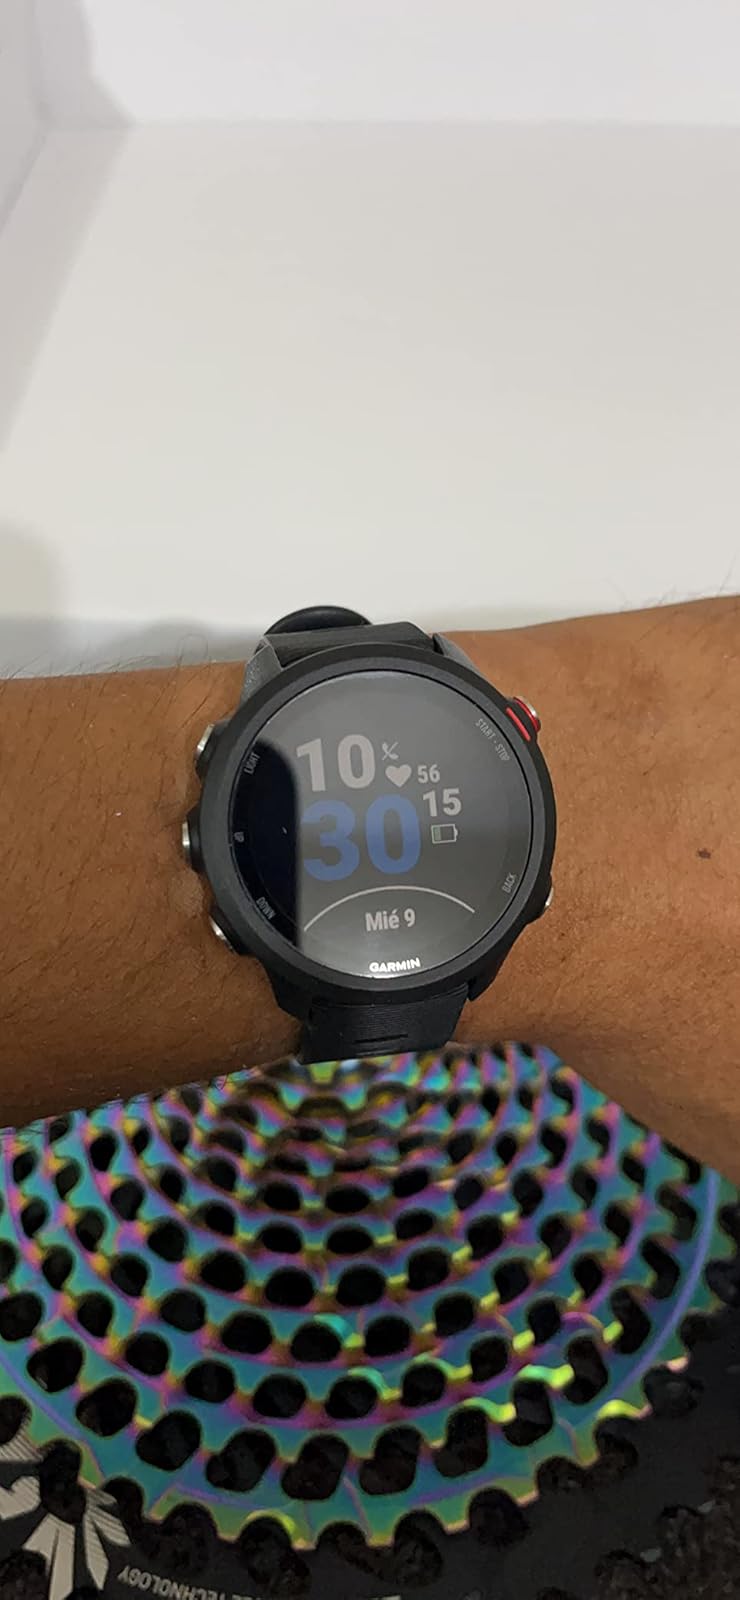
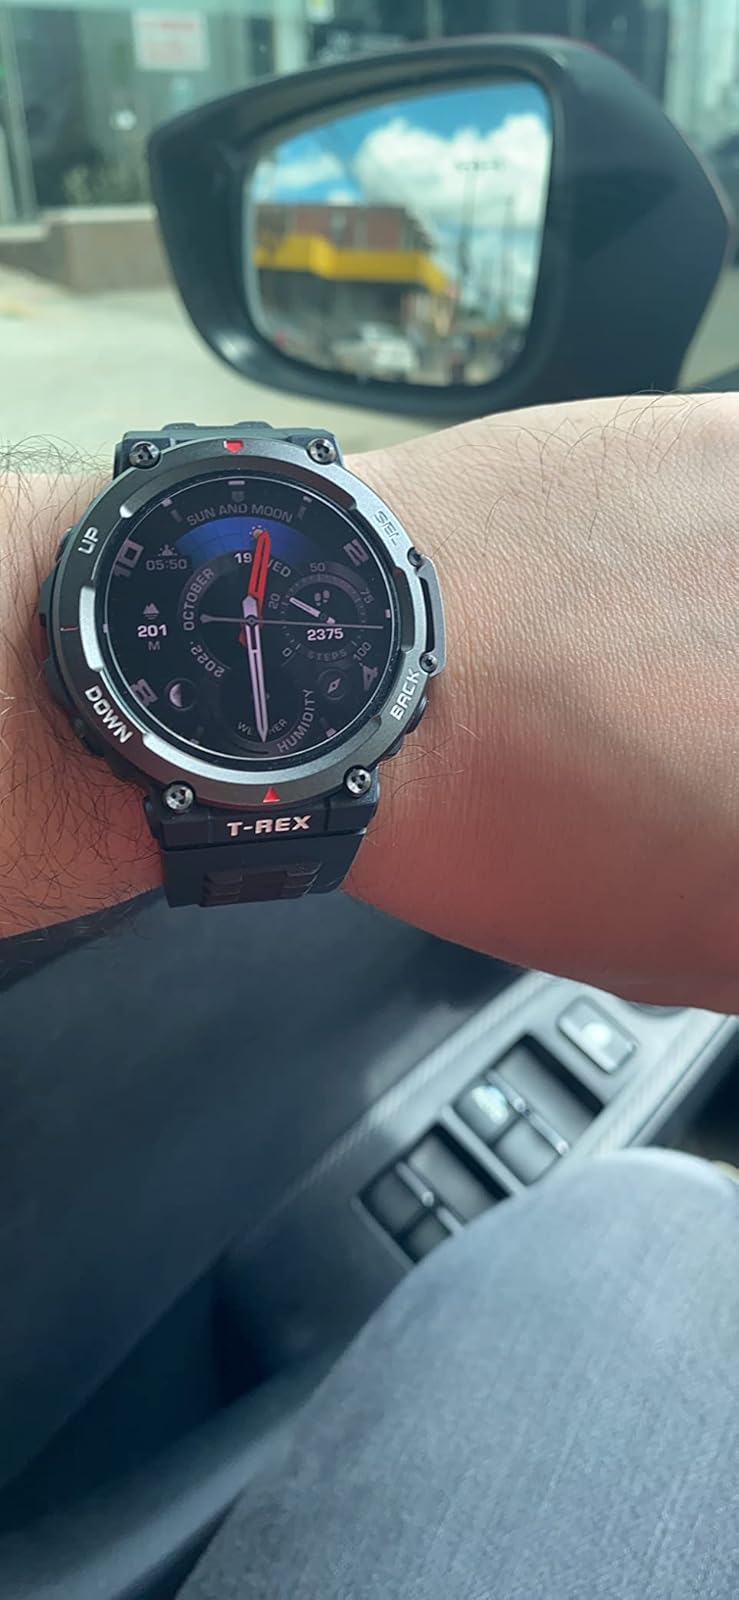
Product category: smartwatch
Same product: no